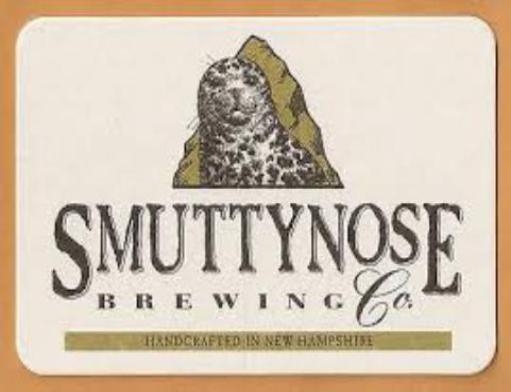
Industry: Food